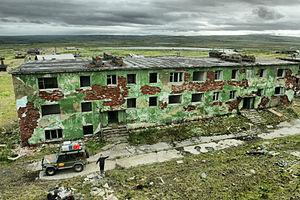
La péninsule Rybatchi est la péninsule située la plus au nord de la Russie européenne continentale. Son nom signifie « péninsule des pêcheurs ». Elle est reliée à la péninsule Sredni, la « péninsule du milieu », par un isthme, ce qui fait qu'elle est pratiquement entièrement entourée par les eaux de la mer de Barents. Elle est rattachée administrativement au raïon de Petchenga dans l'oblast de Mourmansk à sept heures de route de Mourmansk.